List of ziyarat locations

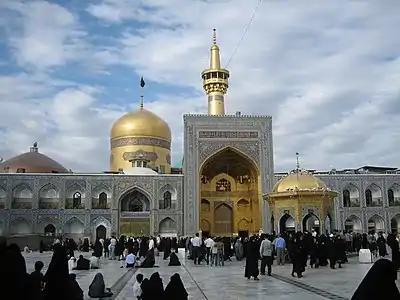
Imam Reza shrine, tomb of Ali al-Ridha (Eight Shia Twelver Imam)

Iran's Cultural Heritage Organization lists several hundred "ziyarat-gah" or places of pilgrimage in which a sage Imamzadeh, or Imam were buried in Iran. Some of the more popular ones include: